Nuno Tavares

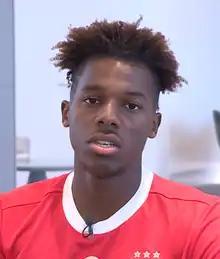
Tavares with Benfica in 2019

Nuno Albertino Varela Tavares (born 26 January 2000) is a Portuguese professional footballer who plays as a left-back for Serie A club Lazio and the Portugal national team.